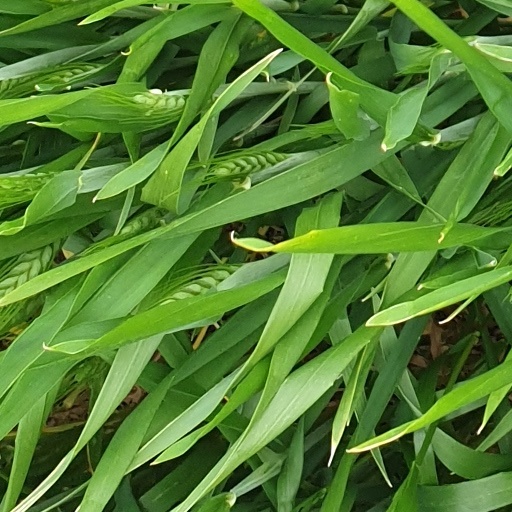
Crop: wheat